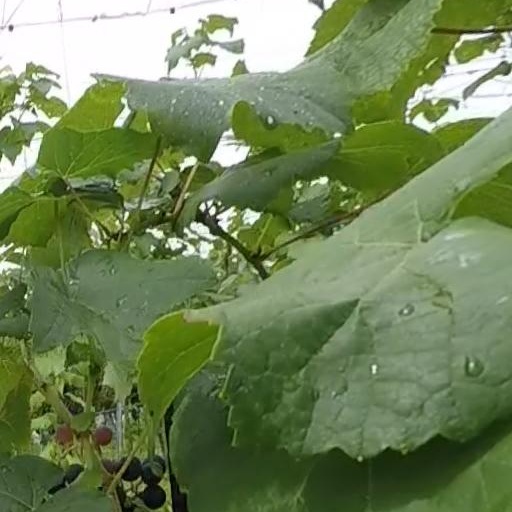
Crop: grape